Alberta Highway 56

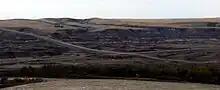
Intersection of Highway 56 and Highway 10

In the early 1990s, there was talk of extending Highway 56 from the Highway 1 to the US border. This was due in large part to then Alberta Premier Don Getty, who at the time was also the MLA for Stettler. All talk of this endeavour stopped once Getty retired from politics and was succeeded as premier by Ralph Klein.